Netherdale, Queensland

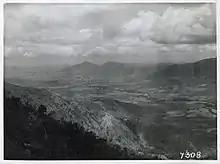
Pioneer Valley from Peases Lookout

Peases Lookout offers panoramic views of the Pioneer River Valley. Although within the boundaries of the locality, the lookout can only be accessed from Dalrymple Road in neighbouring Eungella. It was named after Percy Pease, a Member of the Queensland Legislative Assembly.